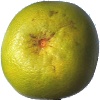
Label: pomelo_sweetie